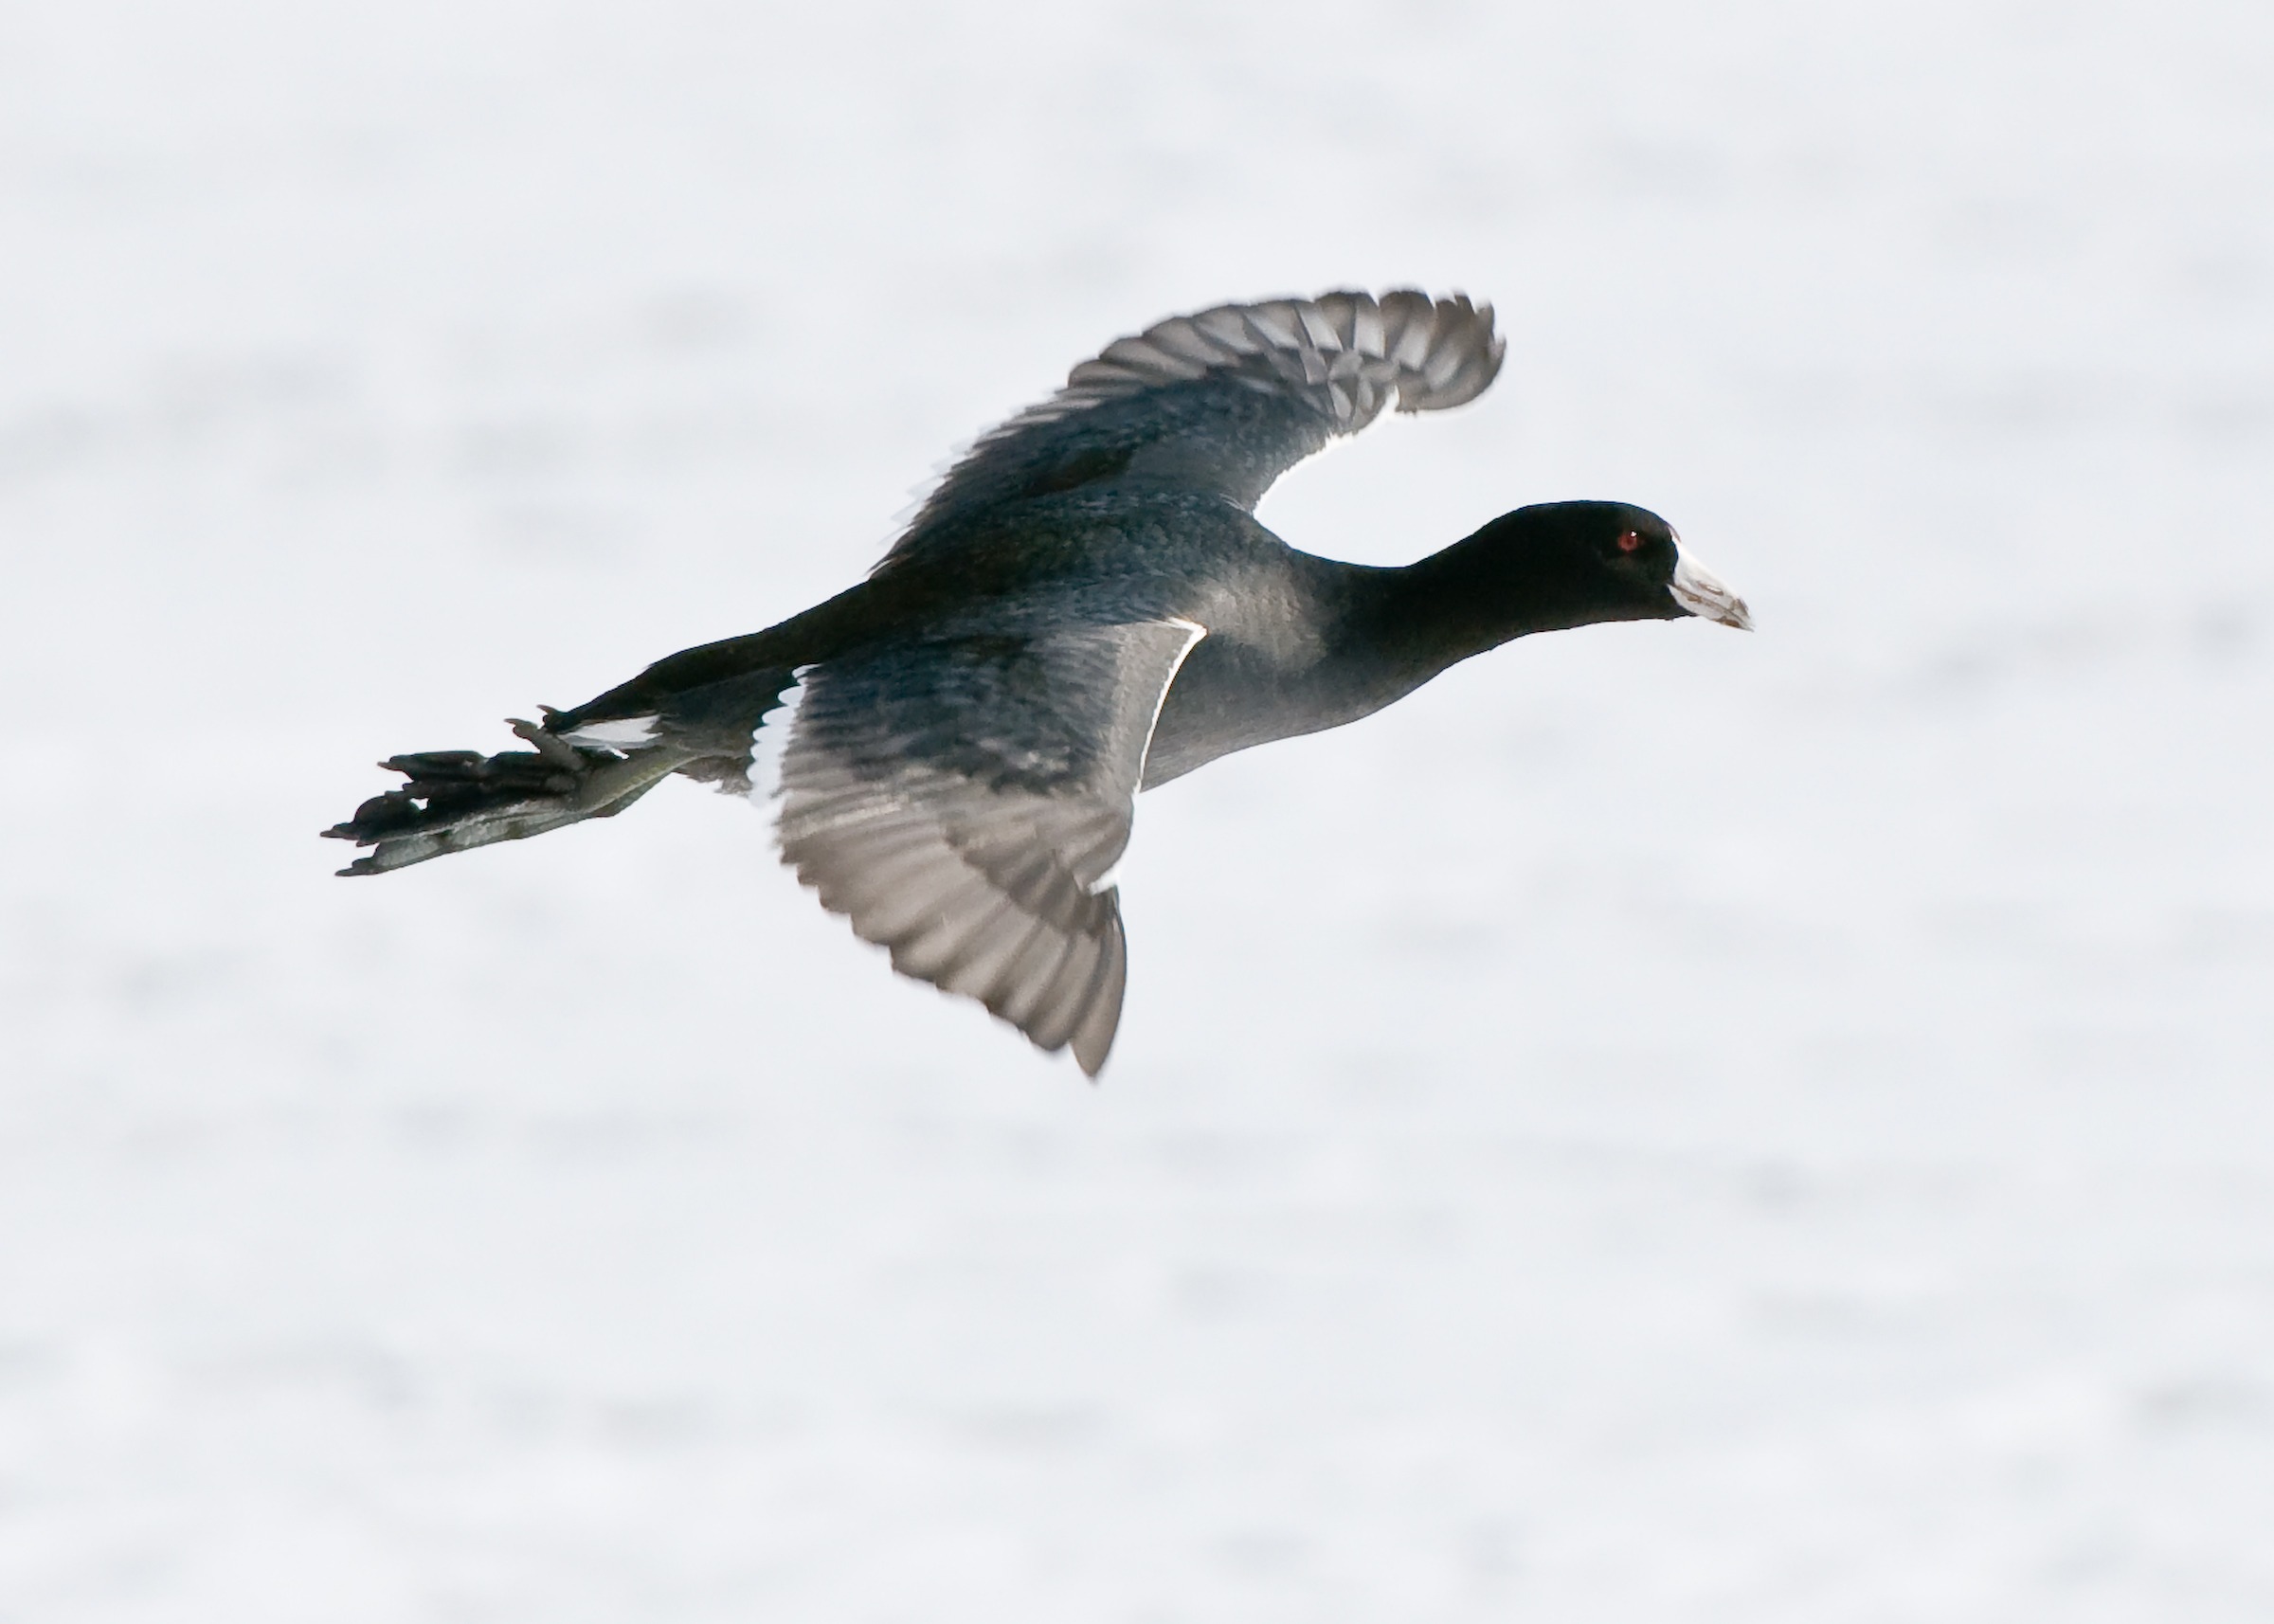
bird, wing, seabird, flying, beak, flight, fowl, duck, wings, goose, vertebrate, waterfowl, coot, water bird, shorebird, charadriiformes, ducks geese and swans